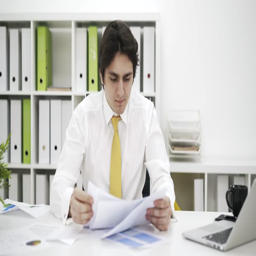
stressed businessman is sitting at his desk in a white office , looking through papers and throwing them away unsatisfied .